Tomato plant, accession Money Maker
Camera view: horizontal (90 deg, fisheye); turntable rotation: 210 degrees
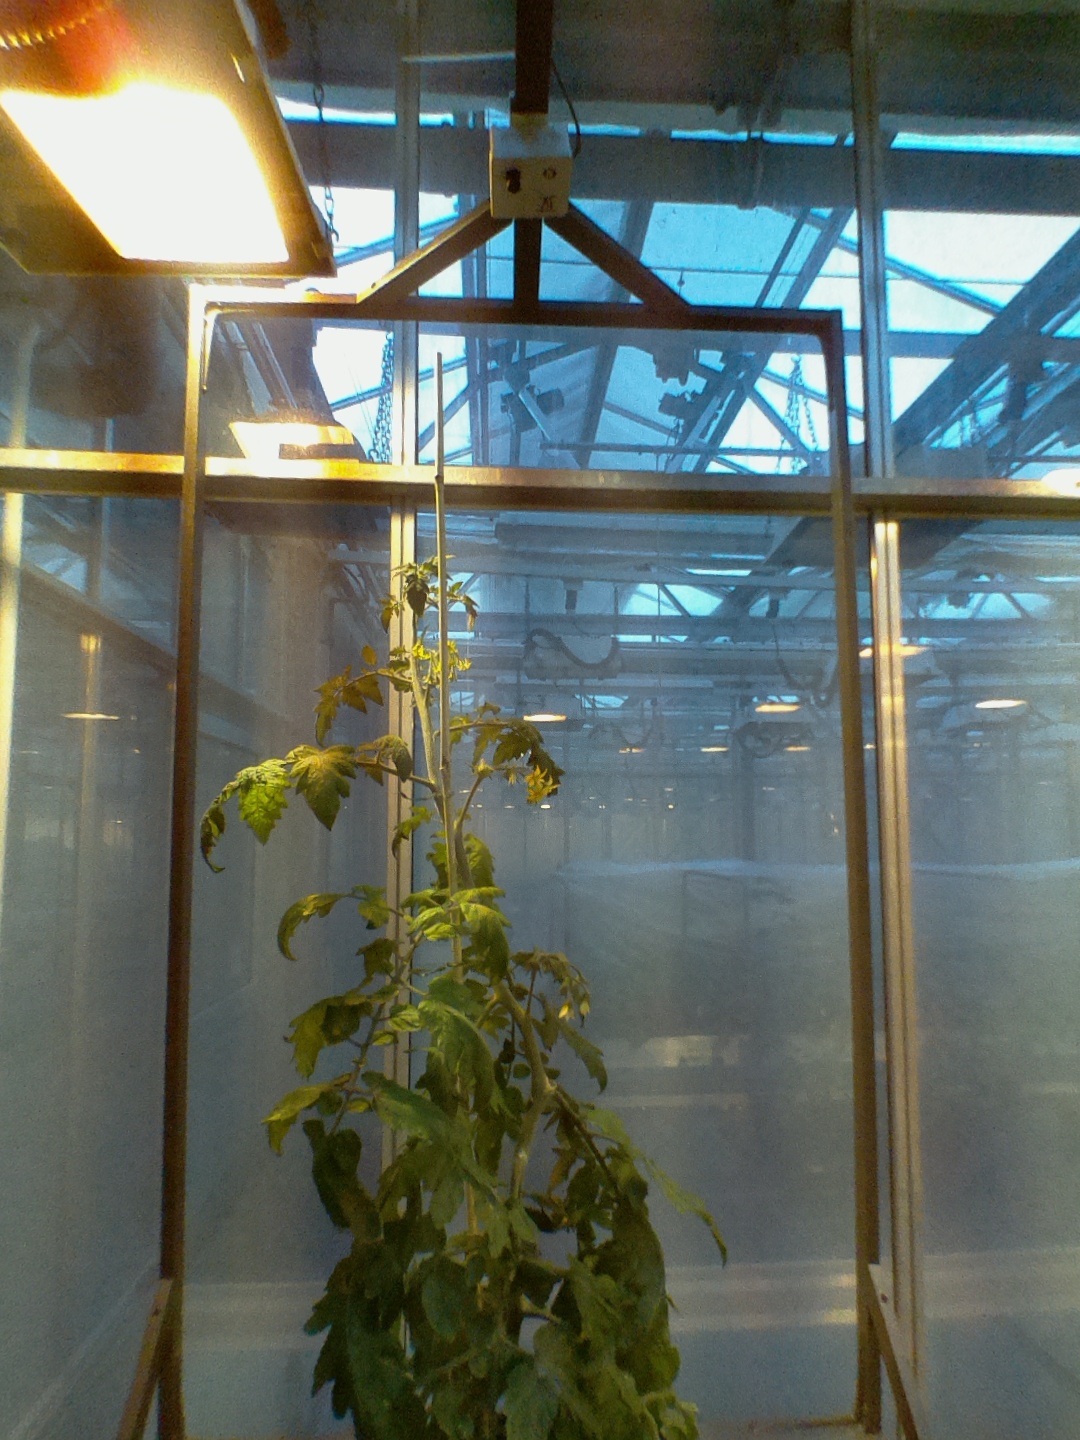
BBCH growth stage 70: Fruits at the main stem or branches visibles